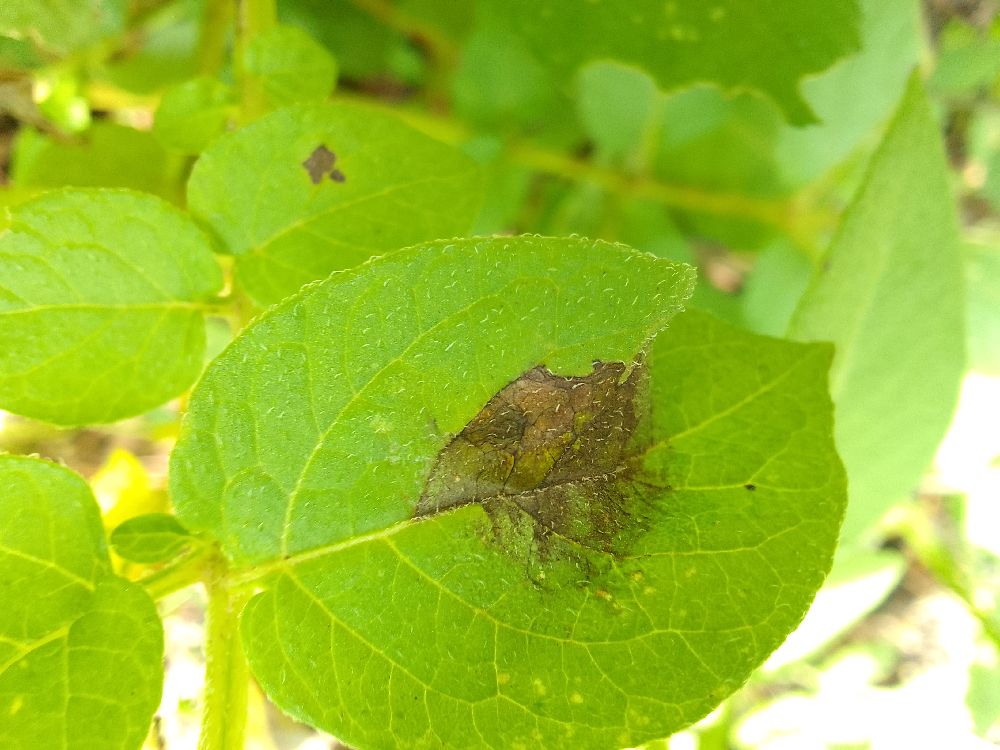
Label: Late blight